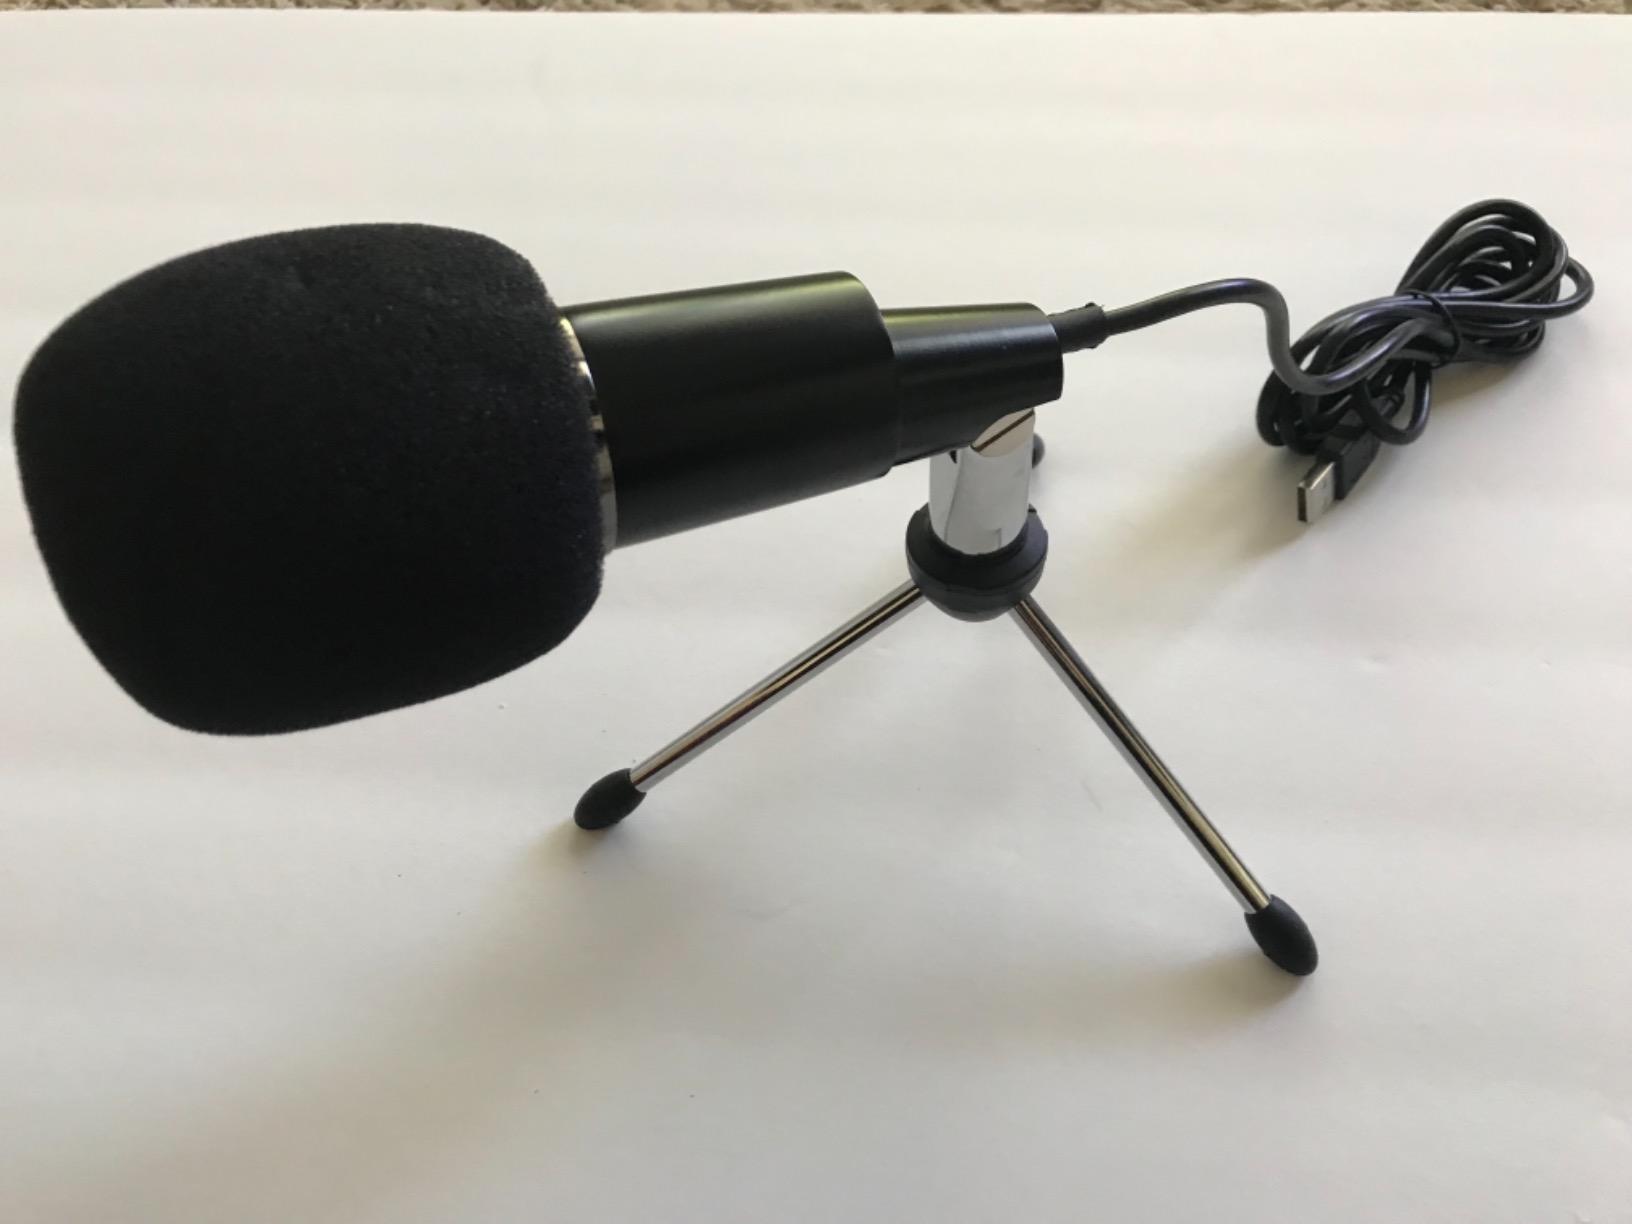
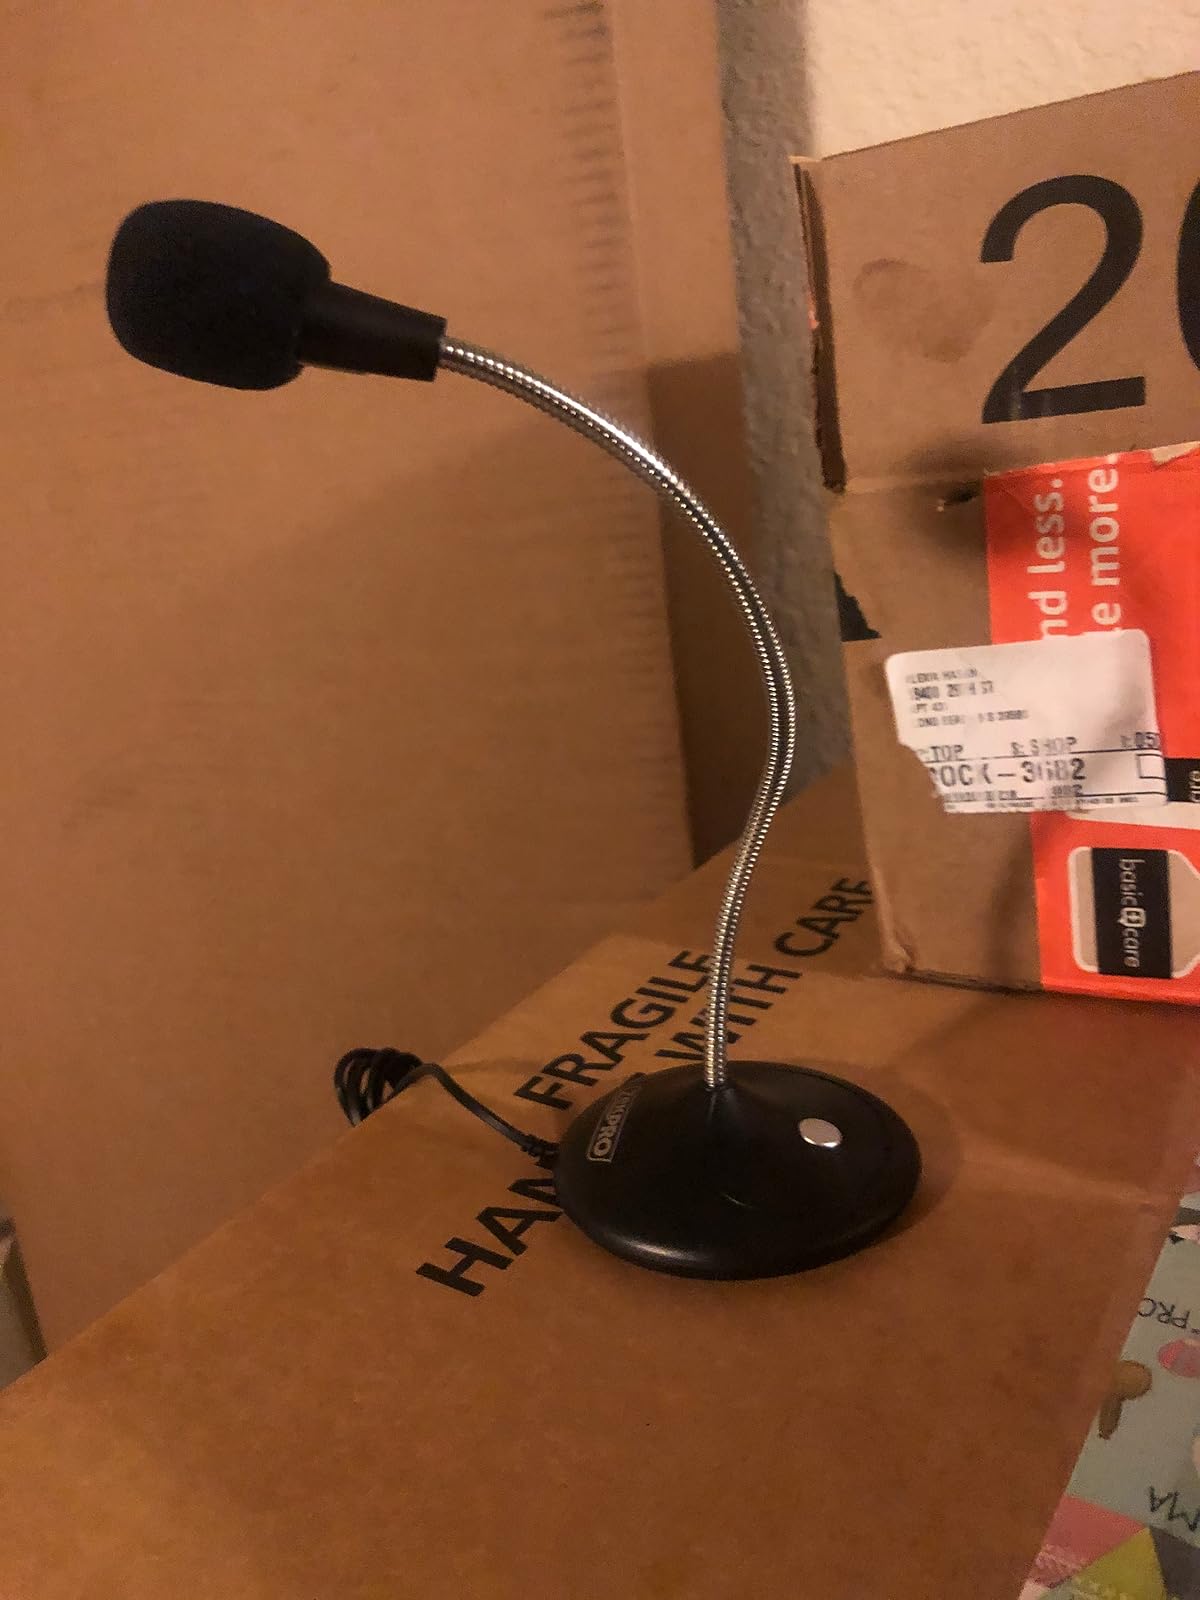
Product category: microphone
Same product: no